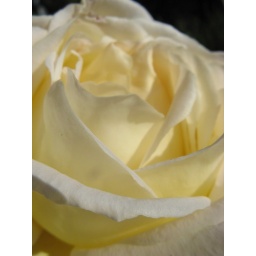
Here is another set of rose shots I took...we have a lot of roses in the garden. :)